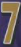
Number: 7